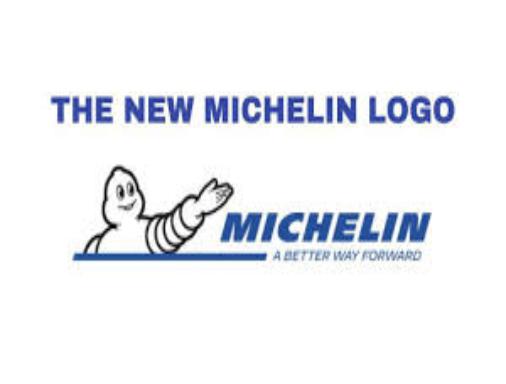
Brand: michelin
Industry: Others